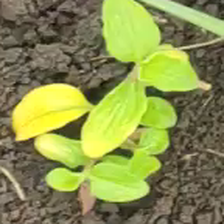
Weed species: Kena_(Commplina_benghalensio)